Can't Stop Dancing

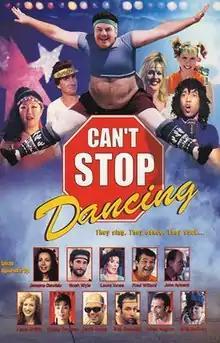
Film poster

Can't Stop Dancing is a 1999 feature-length film written and directed by Steven Falick and Ben Zook and starring Ben Zook. The film showed at the 1999 Palm Springs International Film Festival.